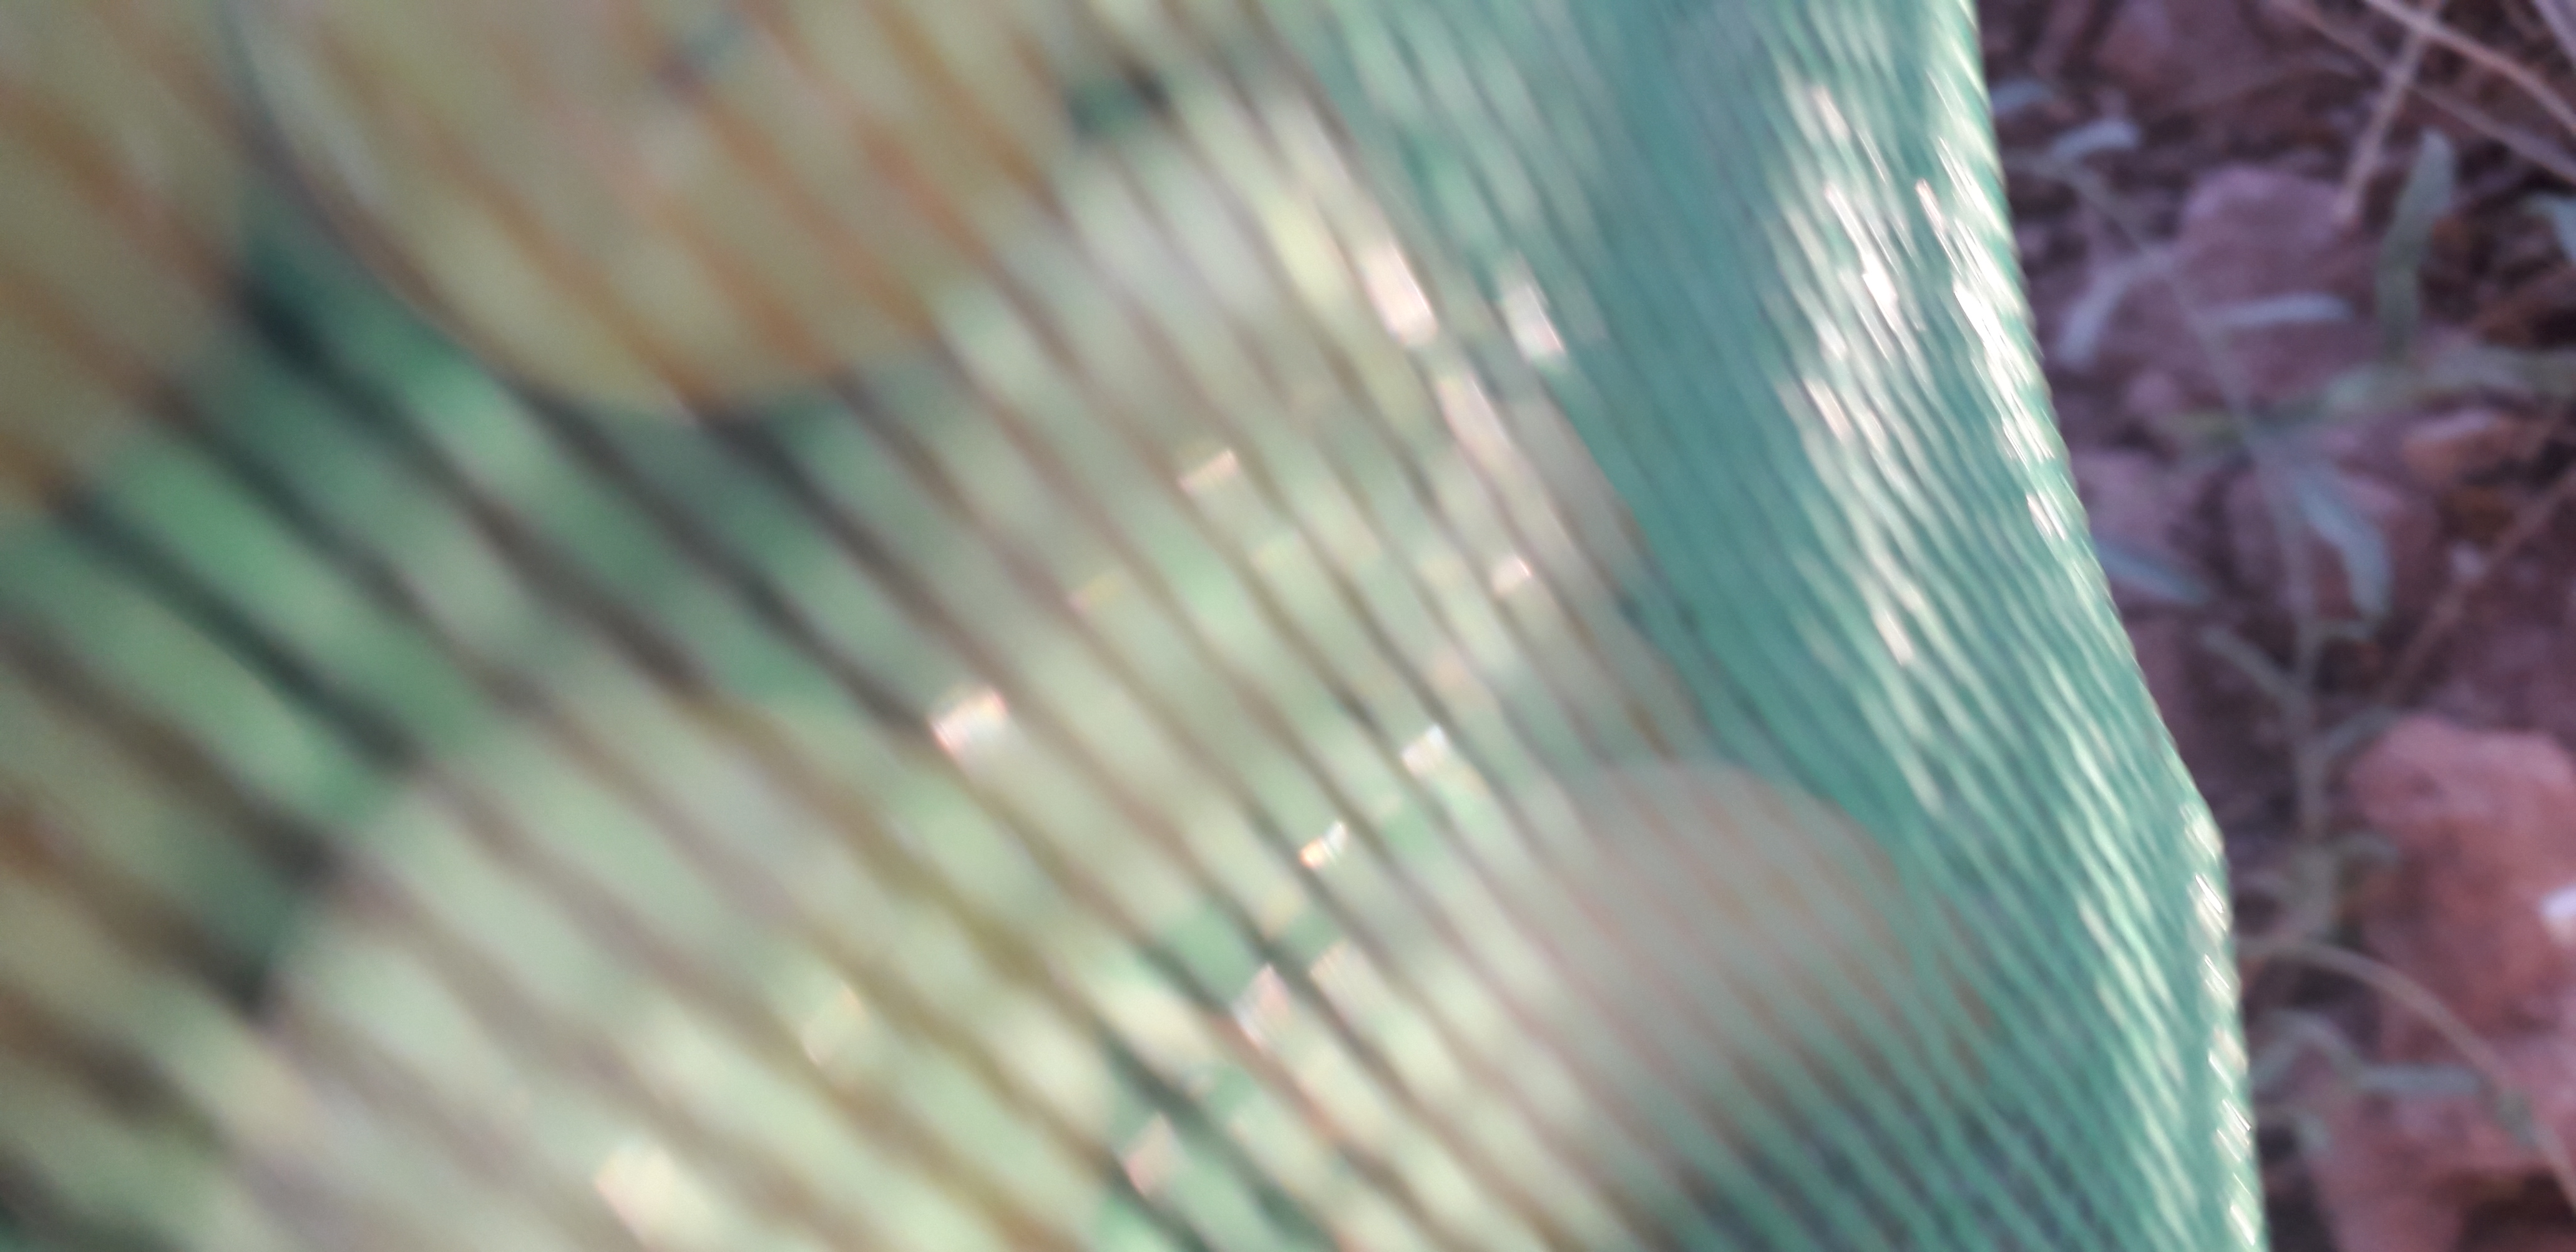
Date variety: Boufagous